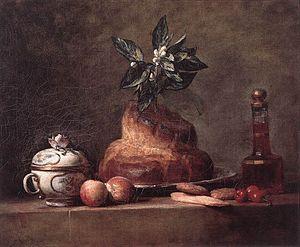
La Brioche est une peinture à l'huile sur toile réalisée par l'artiste français Édouard Manet en 1870. Elle fait partie de la collection du Metropolitan Museum of Art.